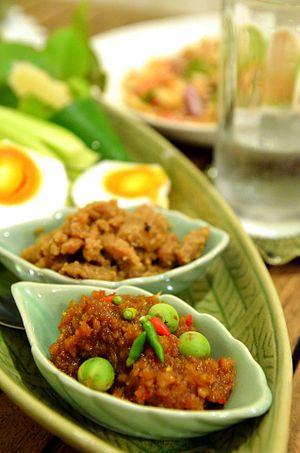
Nam phrik est un terme générique qui peut se référer à l'un des types de sauces piquantes plus ou moins visqueuses, épicées, à base de piments, typiques de la cuisine thaïlandaise. Les ingrédients de base pour le nam phrik sont :